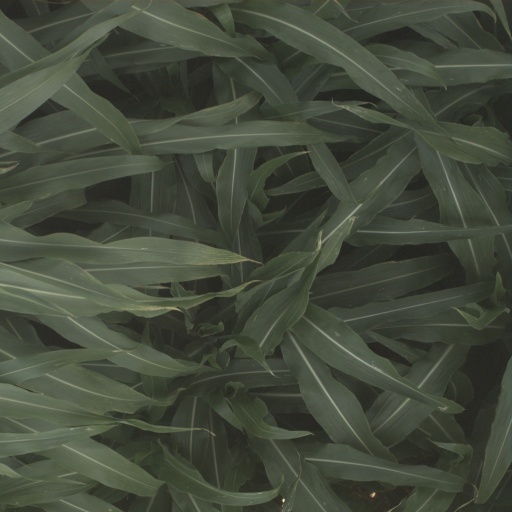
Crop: sorghum